First of His Name

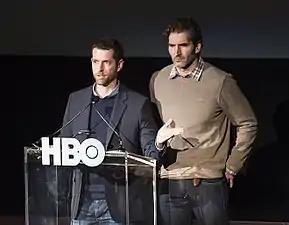
The episode was written by series co-creators David Benioff and D. B. Weiss.

"First of His Name" was written by executive producers David Benioff and D. B. Weiss, based upon the source material, Martin's "A Storm of Swords". Chapters adapted from "A Storm of Swords" to the episode were chapters 68 and 71 (Sansa VI and Daenerys VI). It also covers part of the fourth novel, "A Feast for Crows": namely chapter 14 (Brienne III).